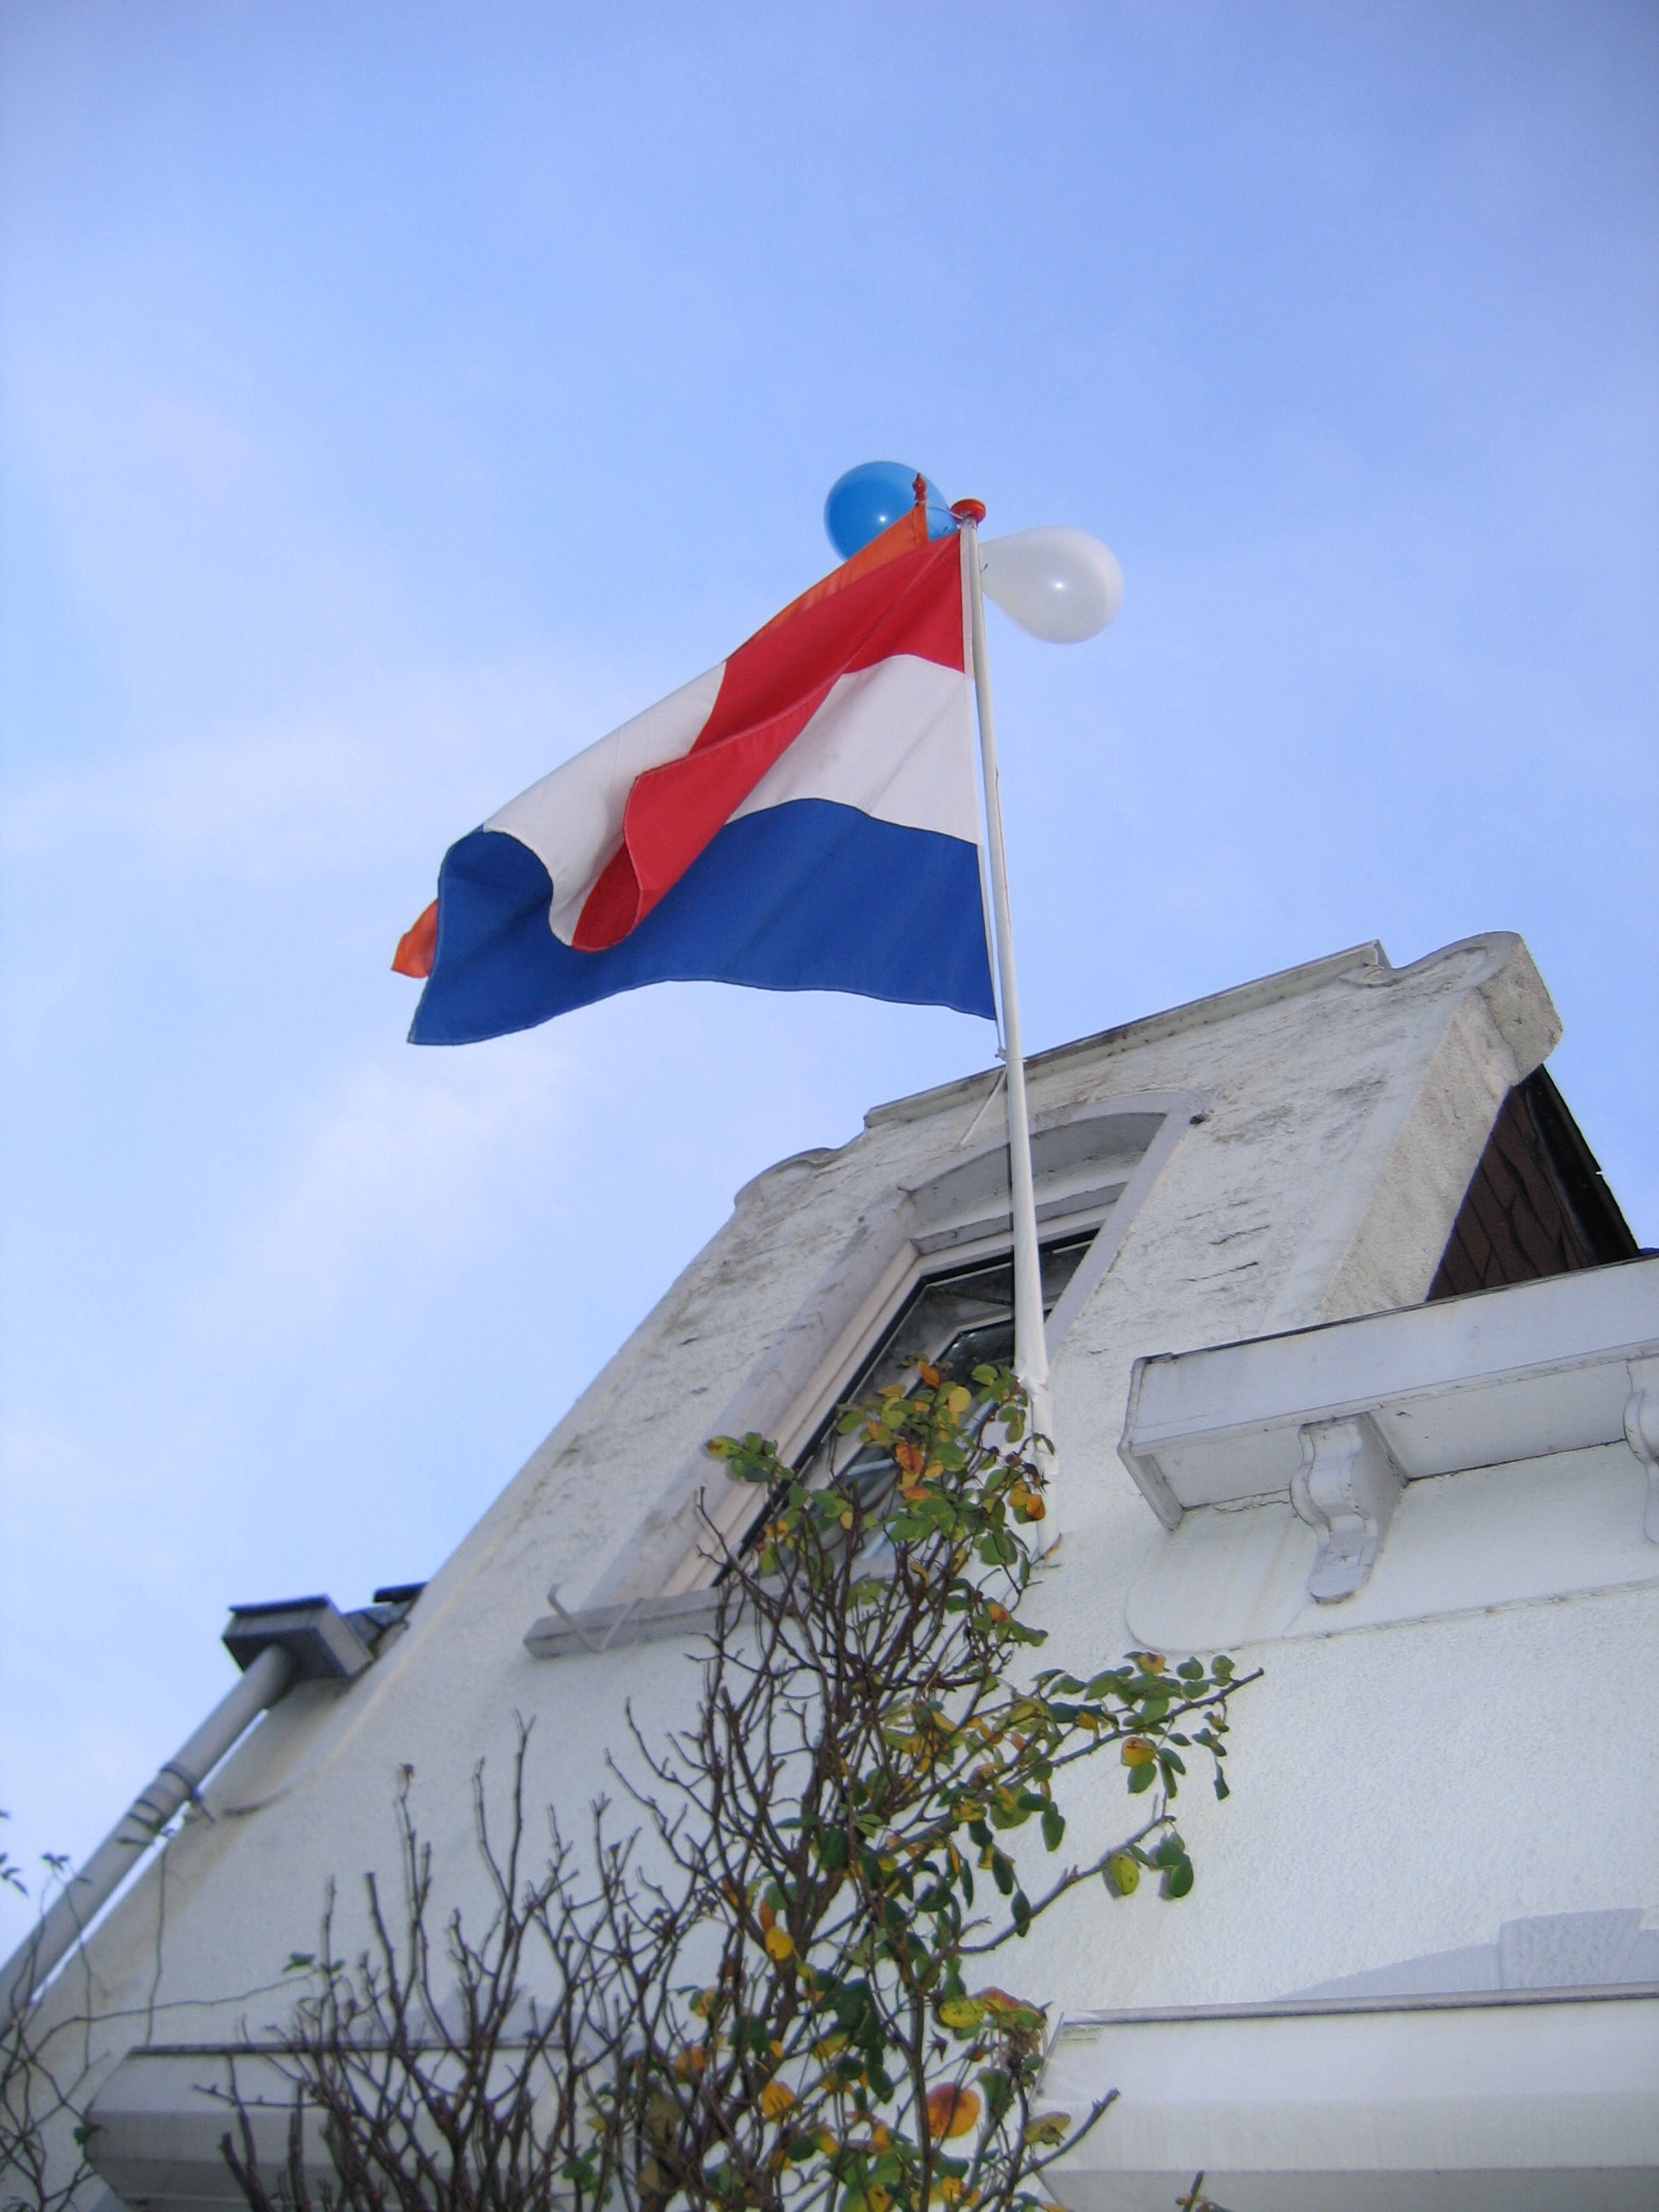
air, wind, flag, blue, holland, netherlands, party, glory, atmosphere of earth